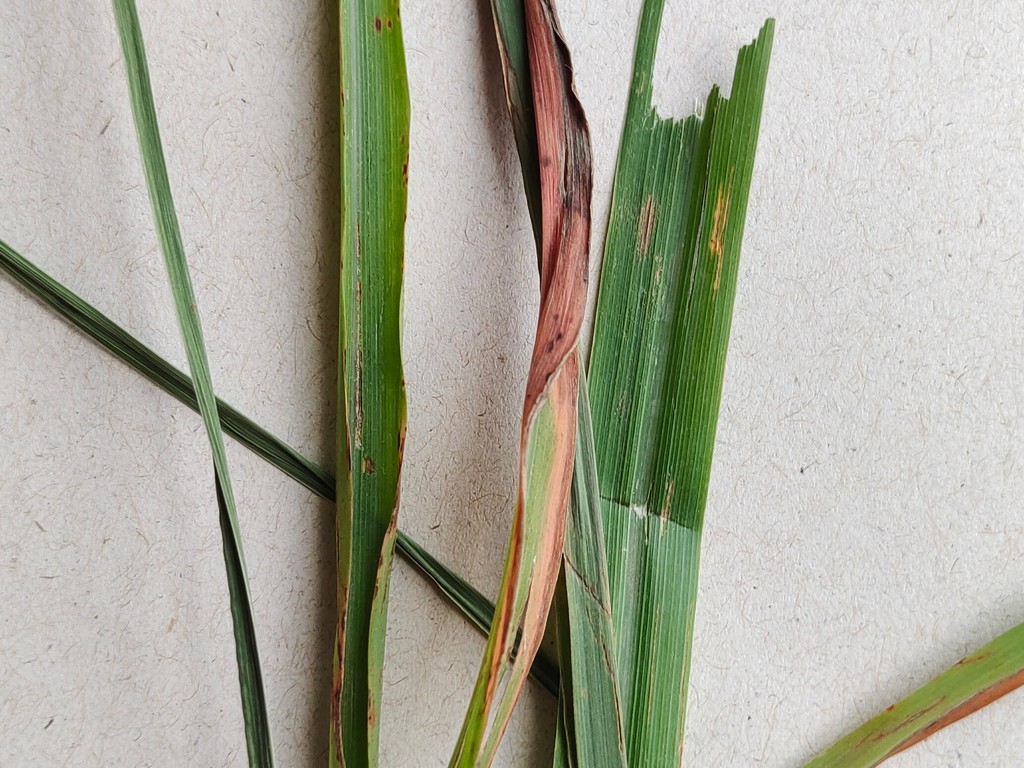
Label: Unhealthy